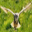
Label: bird